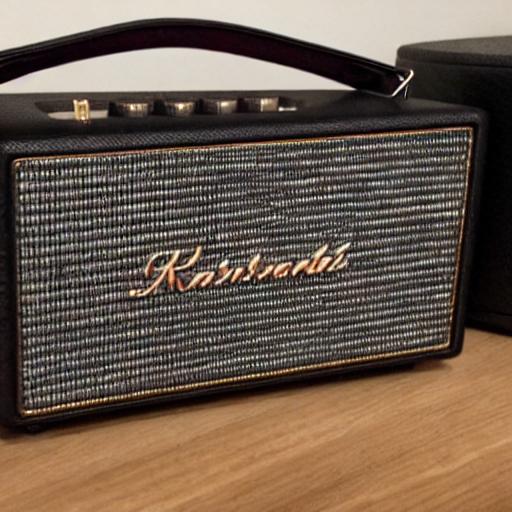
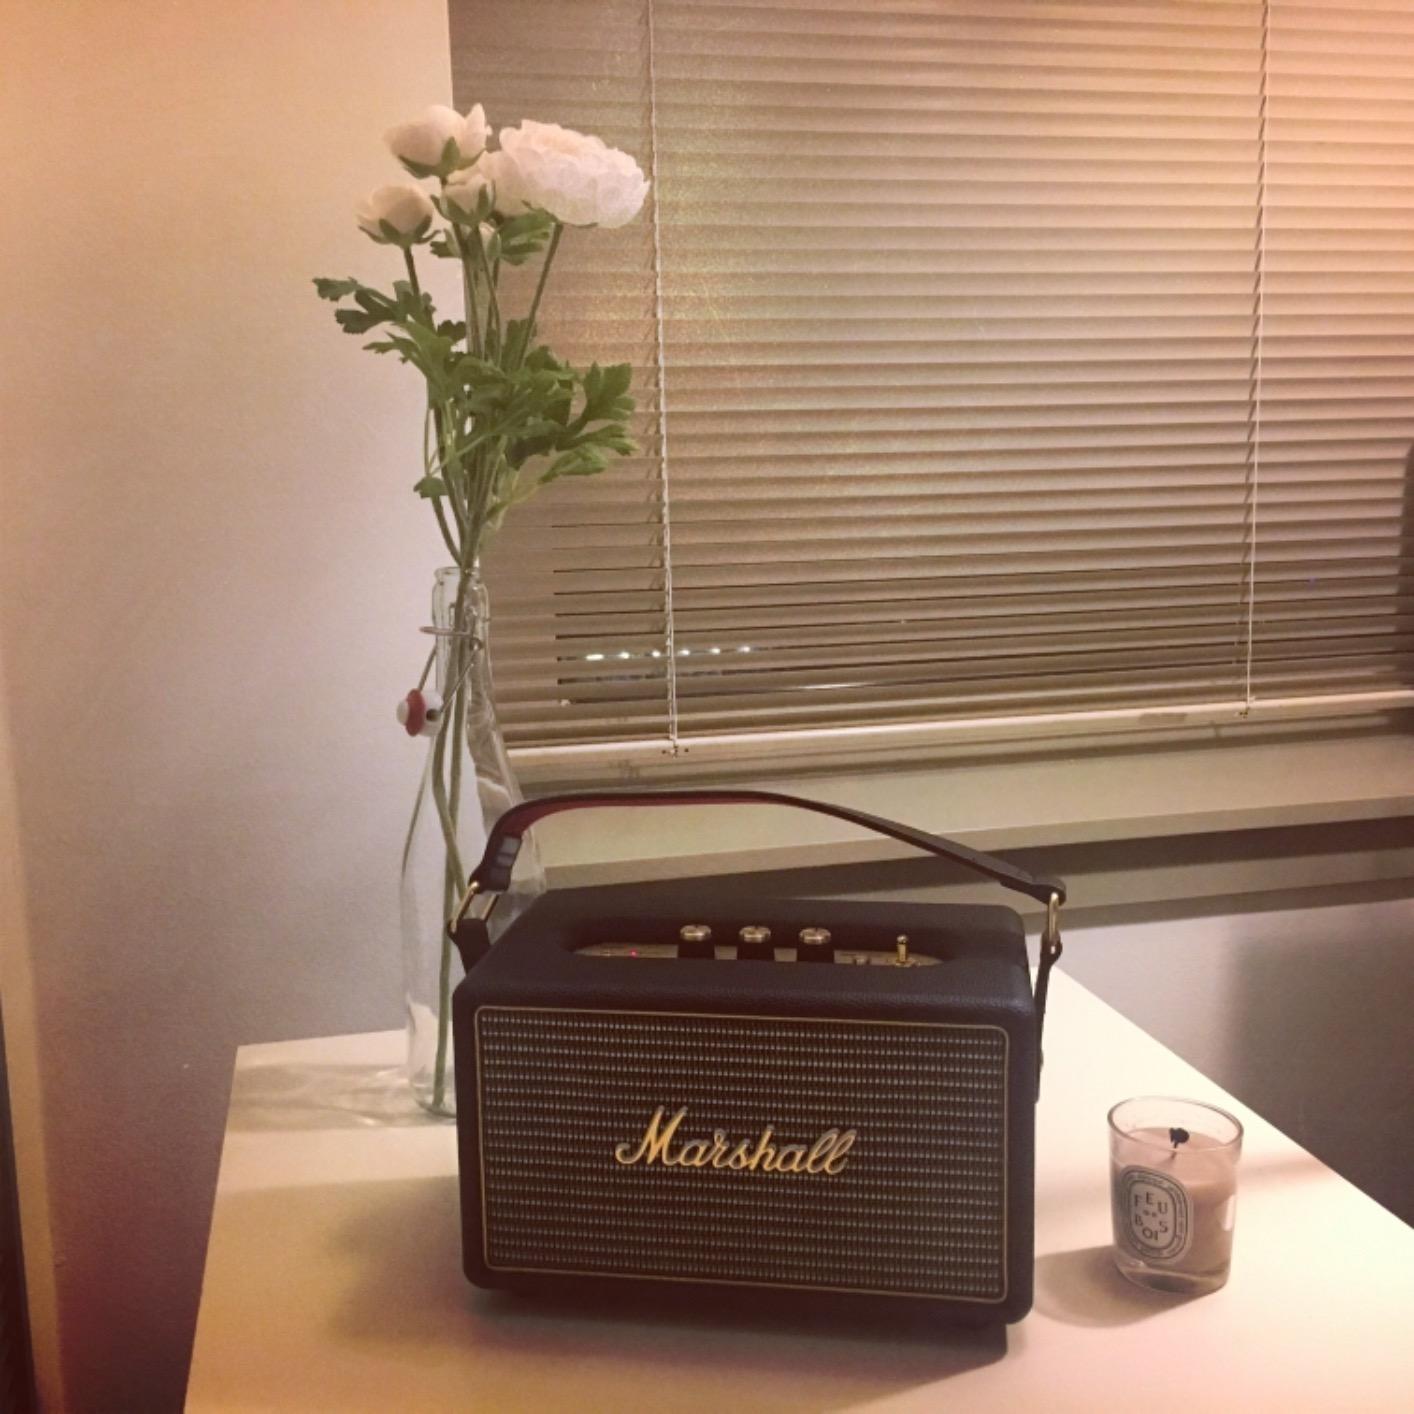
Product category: speaker
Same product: no